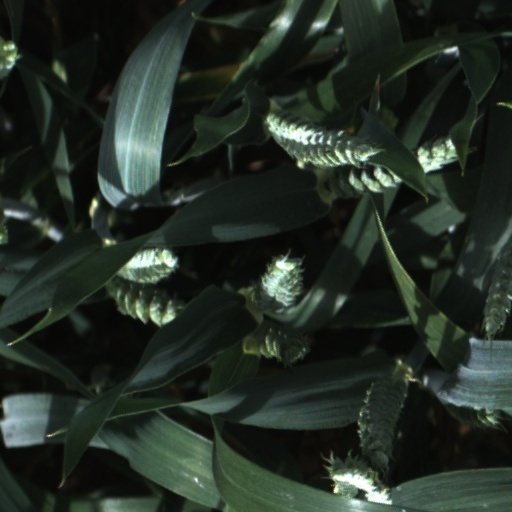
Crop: wheat